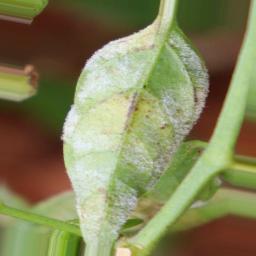
Label: powdery mildew